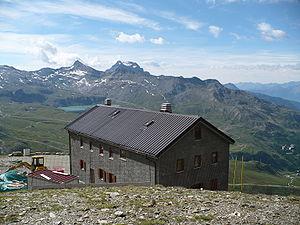
Le refuge Duc des Abruzzes à l'Oriondé se situe dans le haut Valtournenche, en Vallée d'Aoste, dans les Alpes pennines italiennes, à 2 802 mètres d'altitude.
Le Cervin est, avec une altitude de 4 478 mètres, le 12ᵉ sommet le plus élevé des Alpes. Il est situé sur la frontière italo-suisse, entre le canton du Valais et la Vallée d'Aoste.